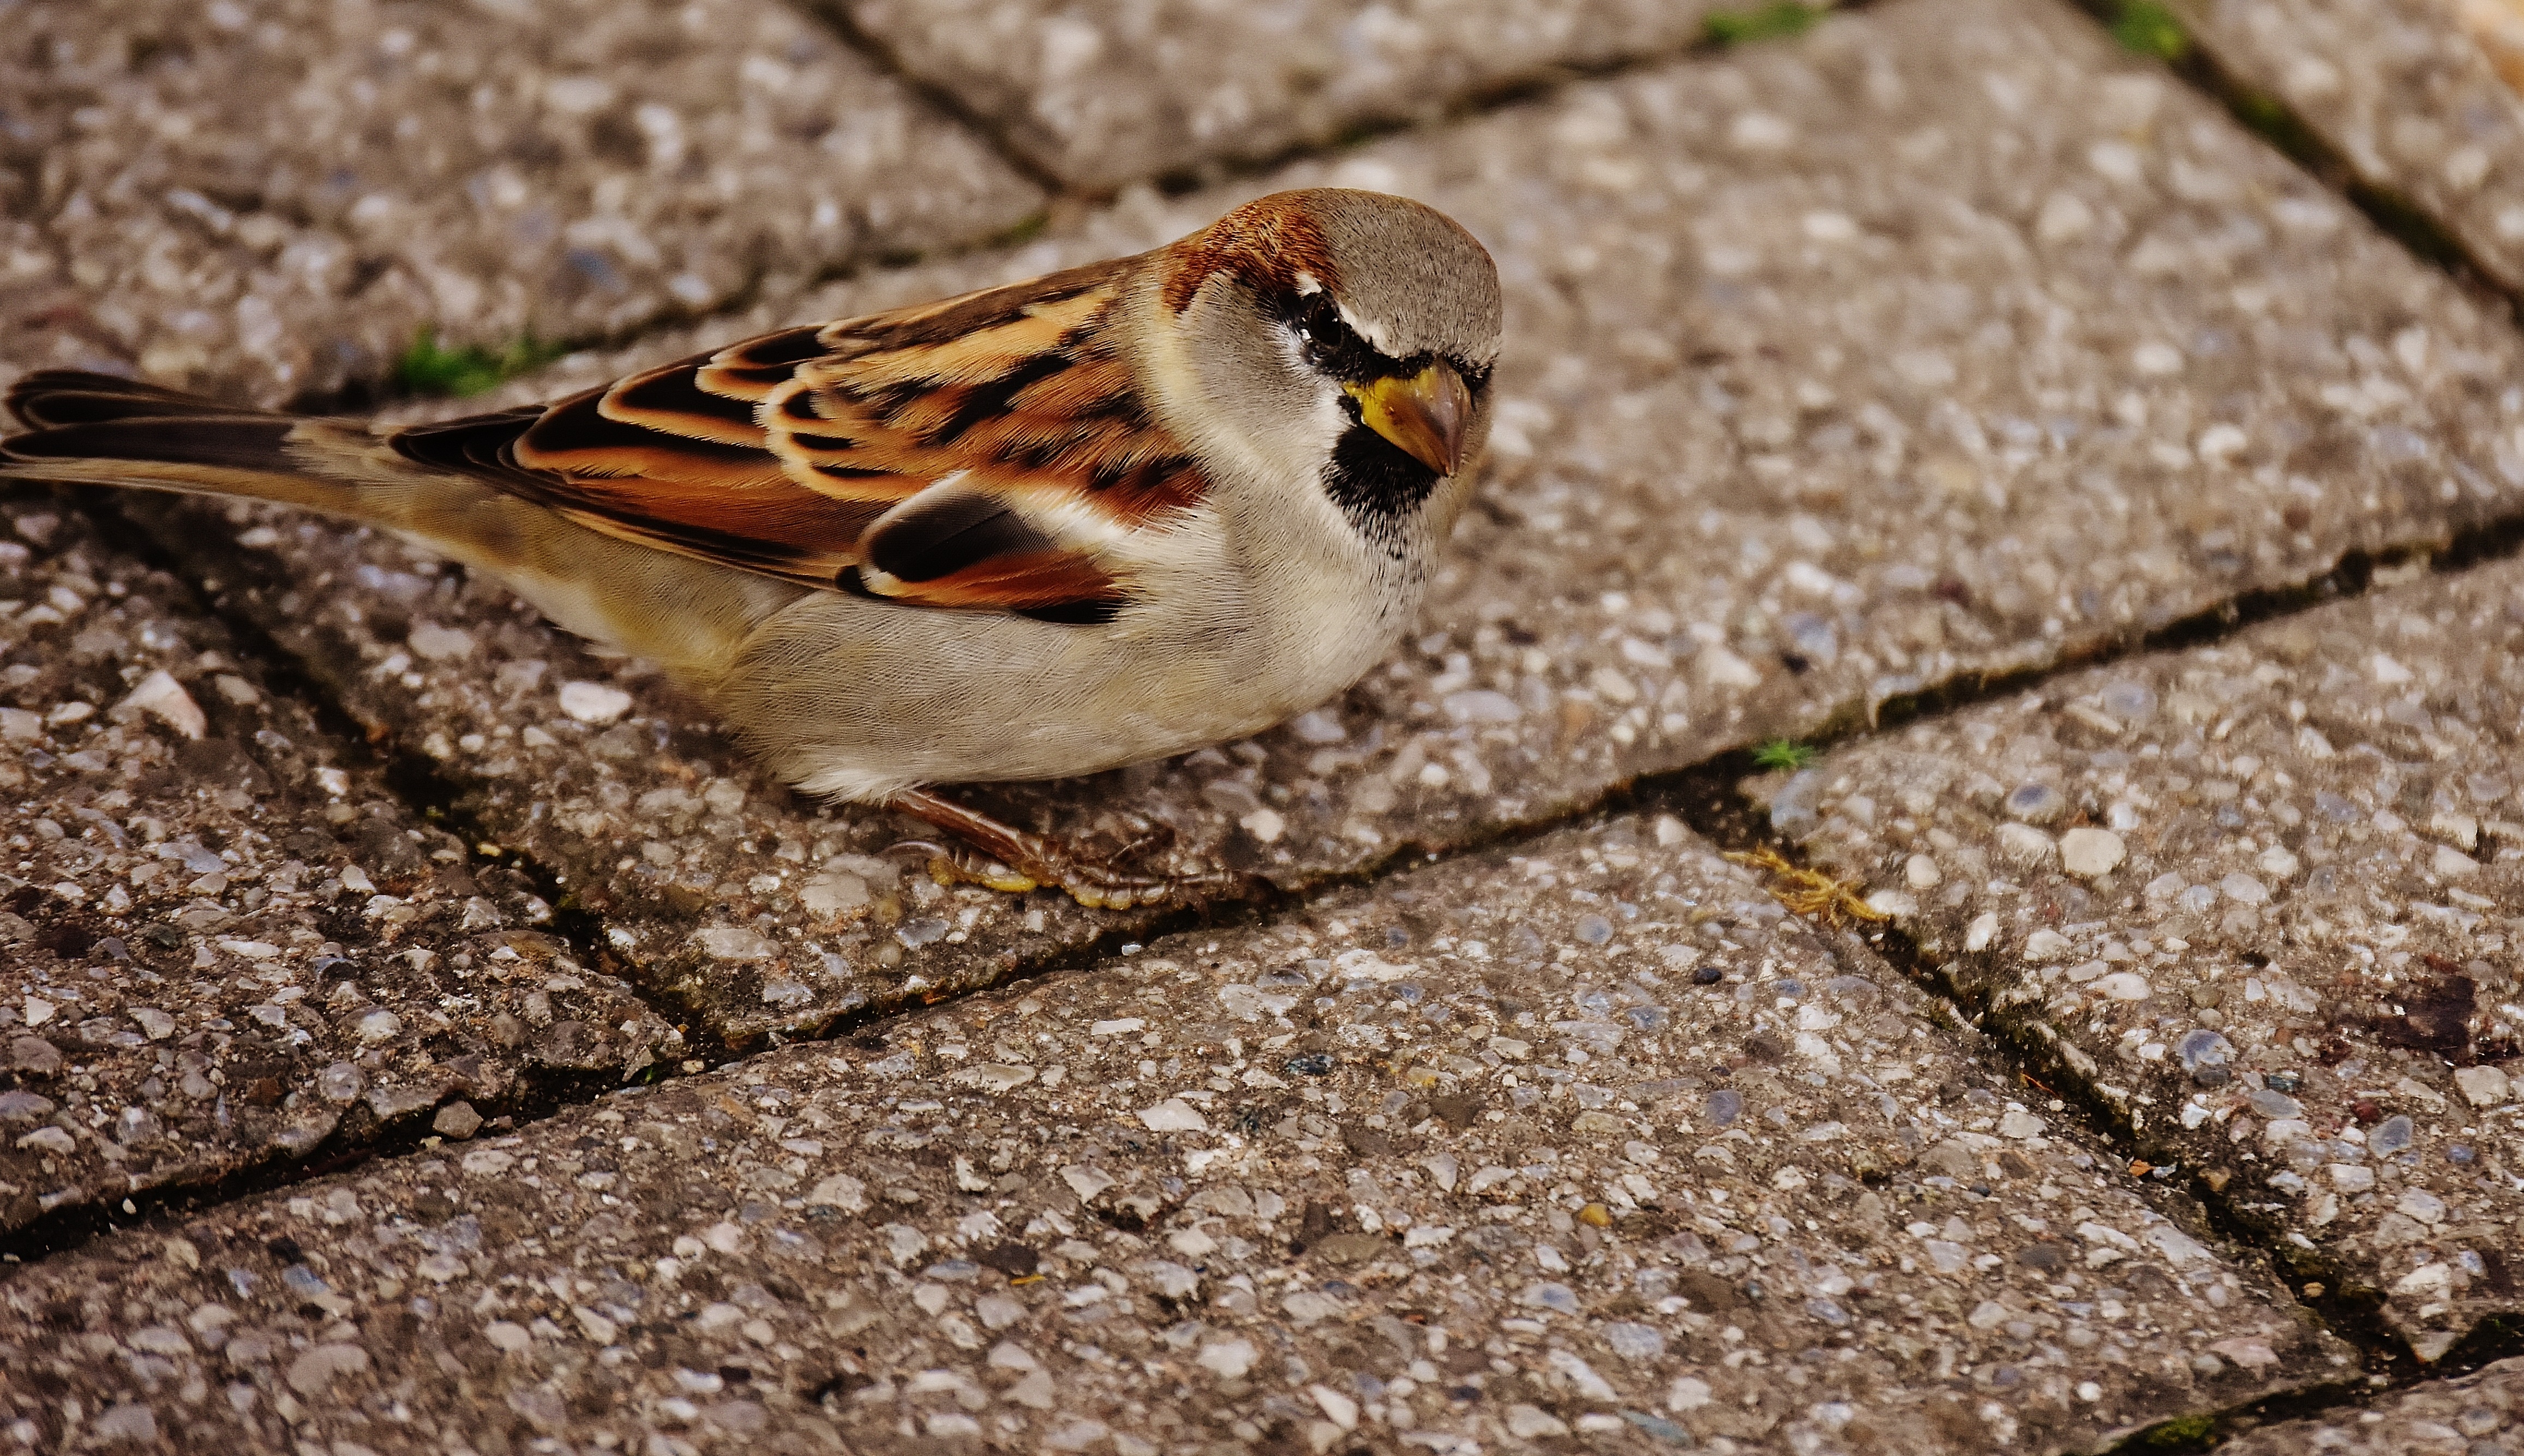
nature, branch, bird, wing, flower, animal, cute, wildlife, young, beak, small, close, fauna, plumage, close up, birds, vertebrate, sparrow, finch, foraging, brambling, sparrows, sperling, house sparrow, old world flycatcher, perching bird